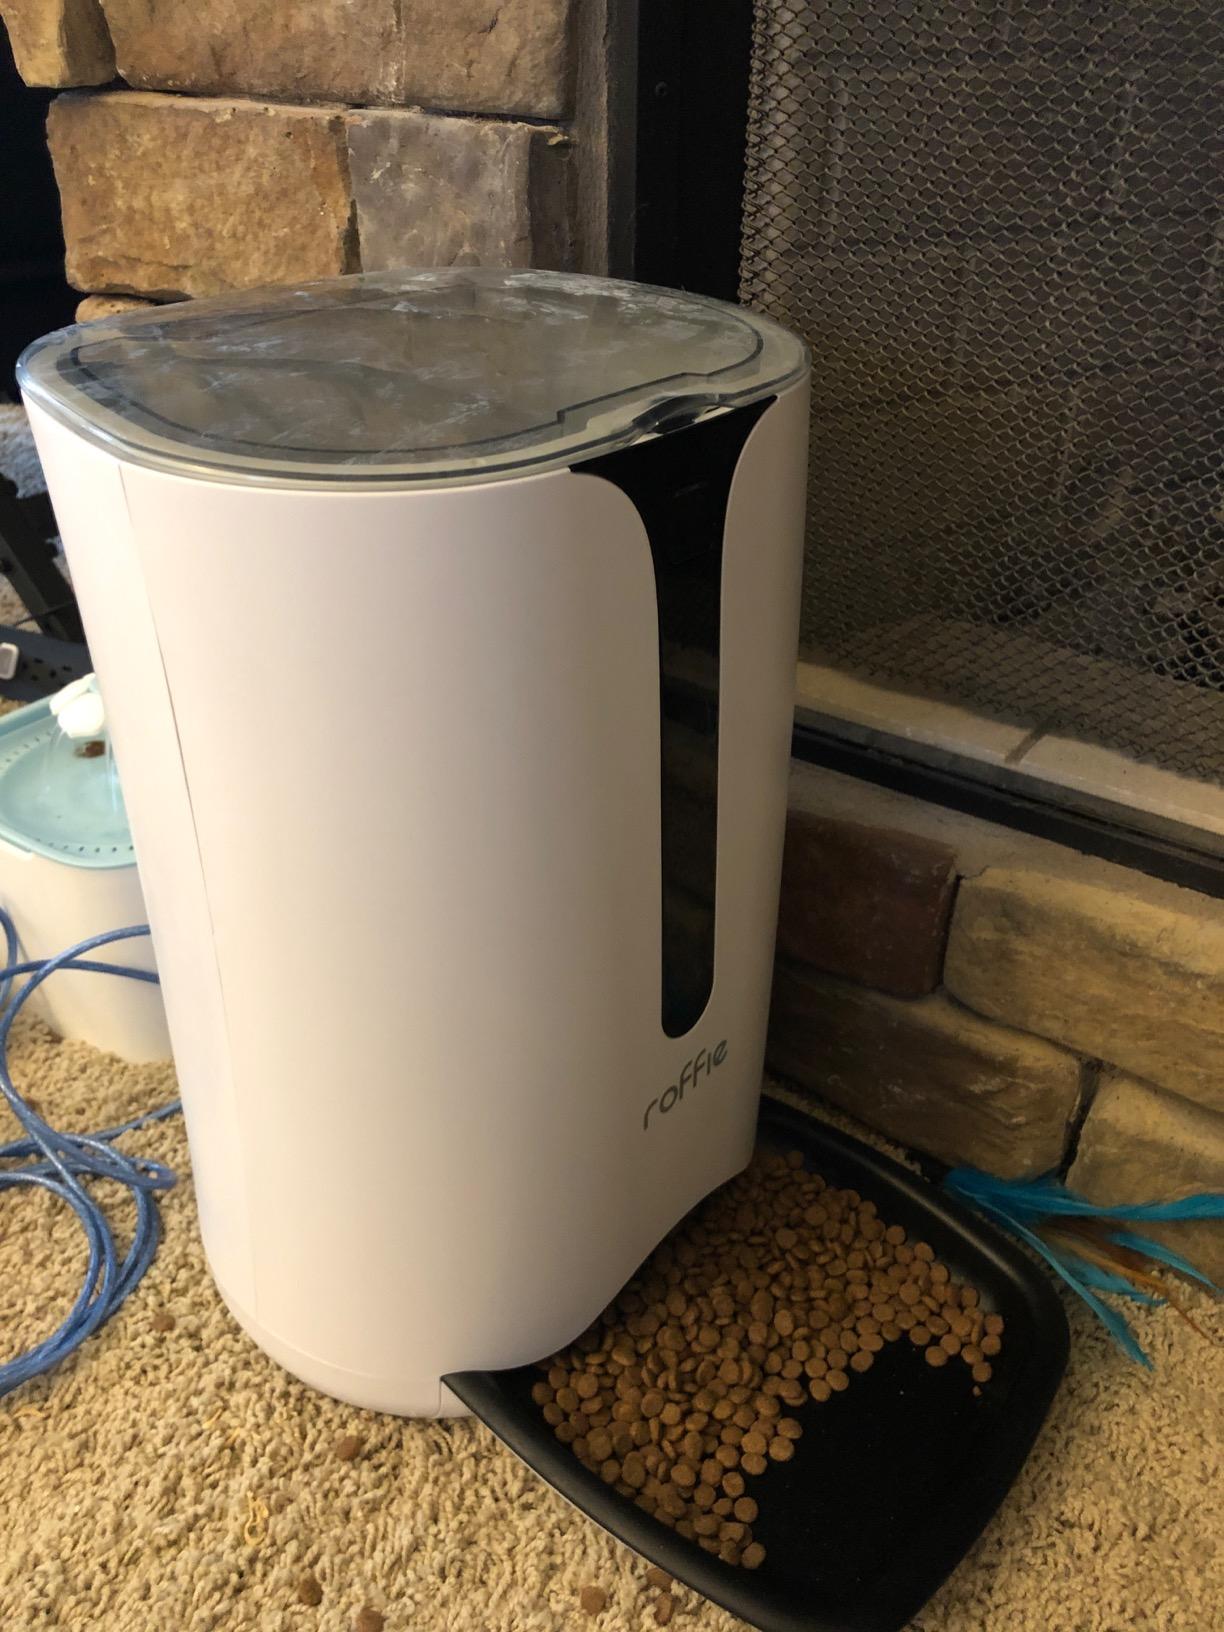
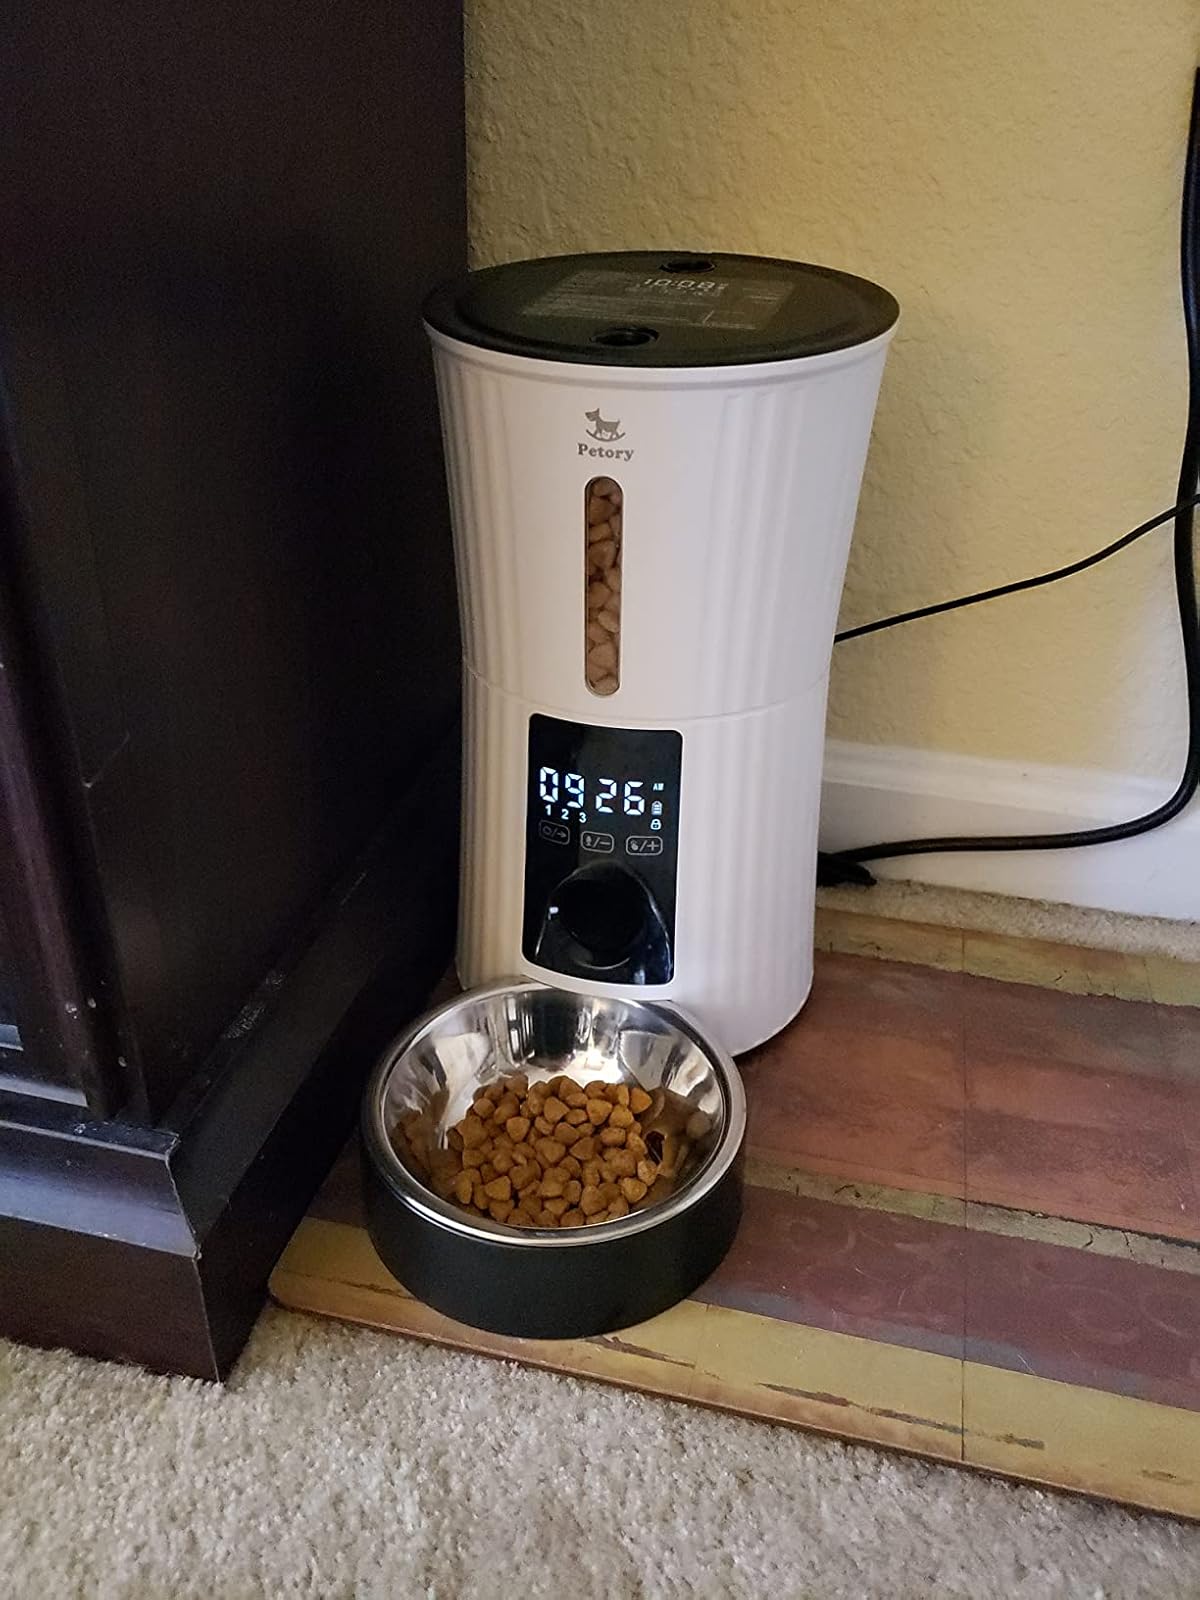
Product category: items_feeder
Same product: no